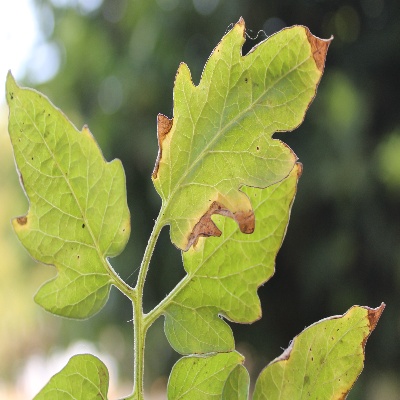
Crop: Tomato
Condition: septoria leaf spot